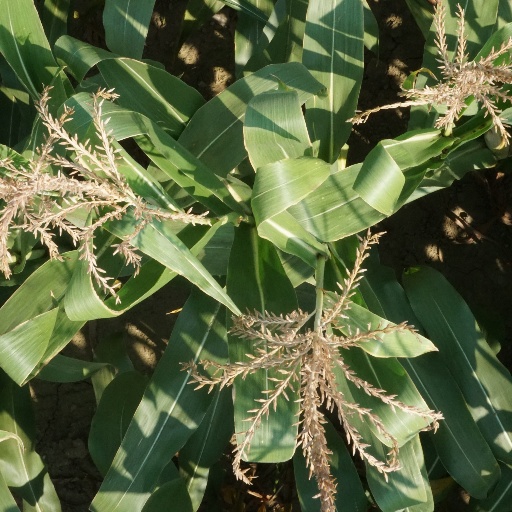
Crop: maize; corn